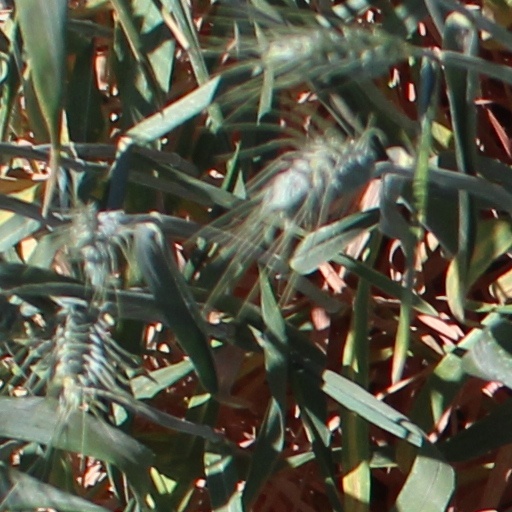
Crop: wheat